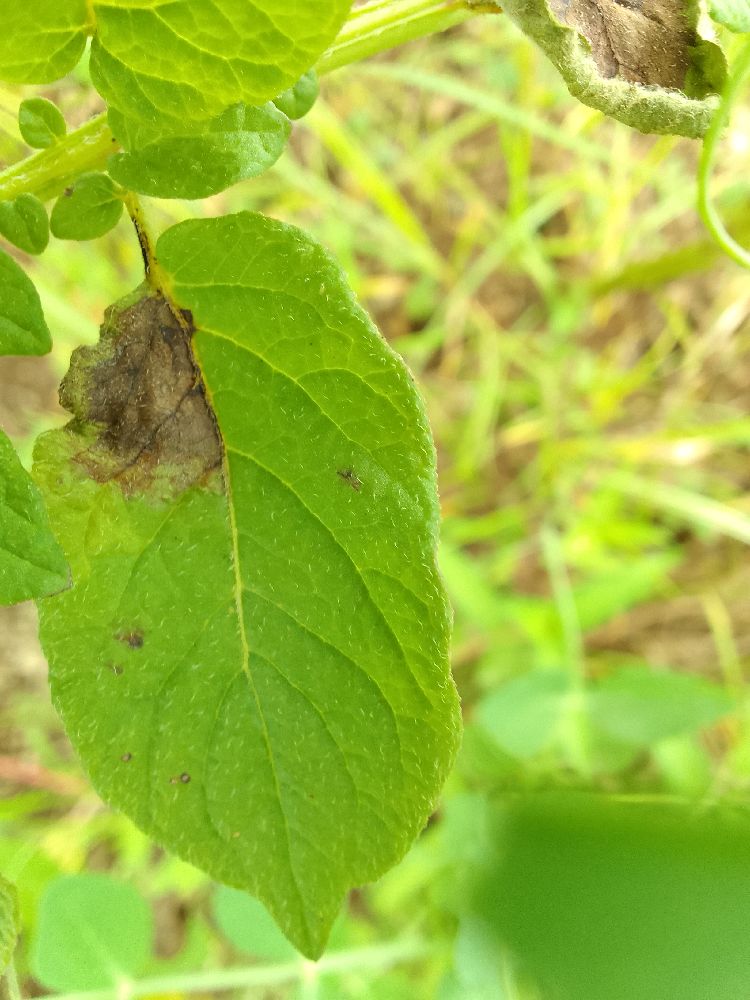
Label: Late blight